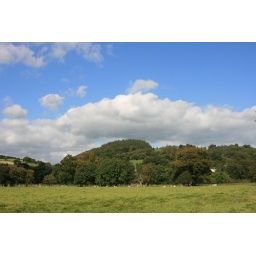
Looking towards the Beacon Hill from the river Dee. Llandderfel is in the middle distance. Beyond the tree line.